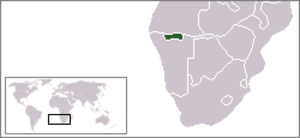
L'Ovamboland était un bantoustan autonome situé au Nord de l'actuelle Namibie entre 1973 et 1989. Il regroupait des Africains de l'ethnie Ovambo.